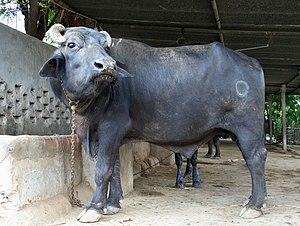
Buffle mâle (Bubalus bubalis), près de Mehsana, Gujarat, Inde.